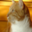
Label: cat